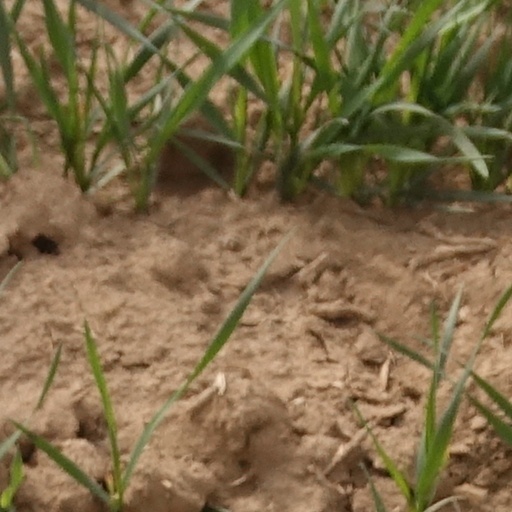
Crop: wheat